Chinese Man (band)

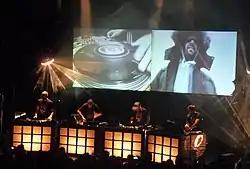
The band Chinese Man performing live in Marseille.

Chinese Man is a French trip hop band formed in 2004 and originally from Aix-en-Provence, Provence-Alps-French Riviera.